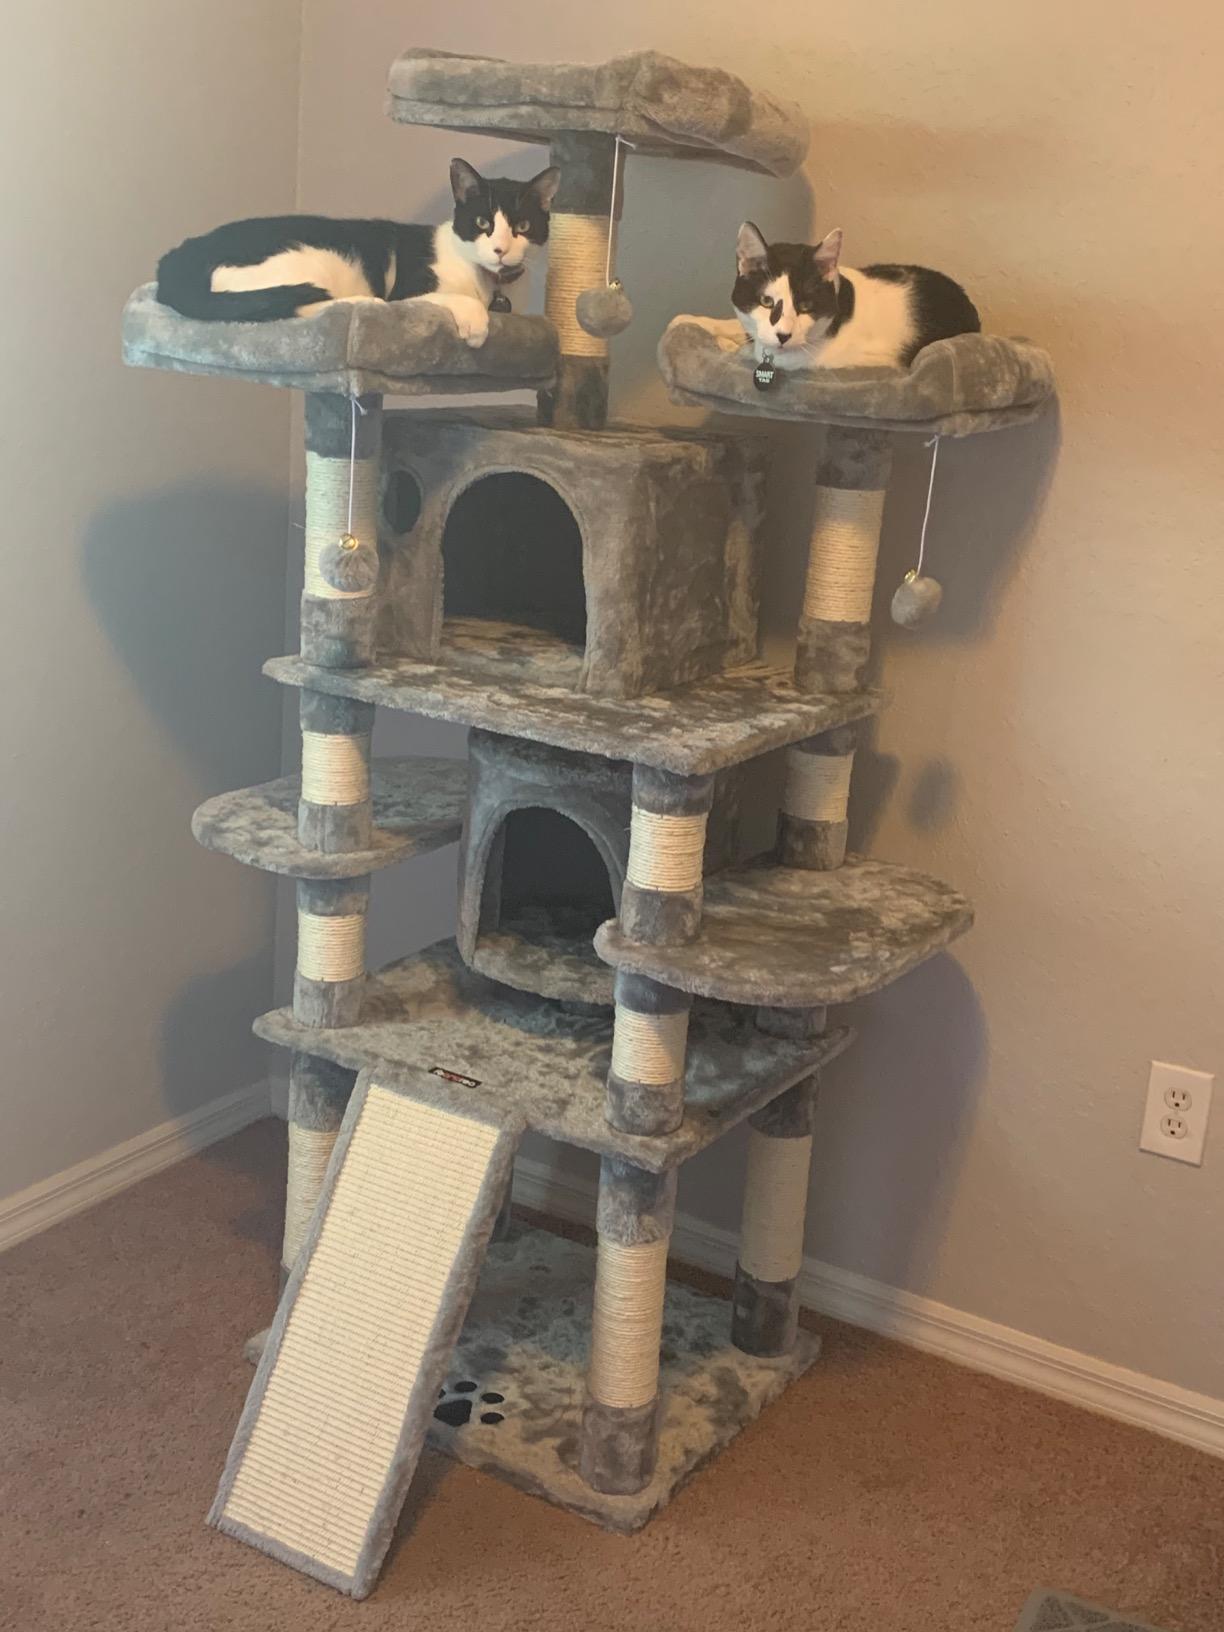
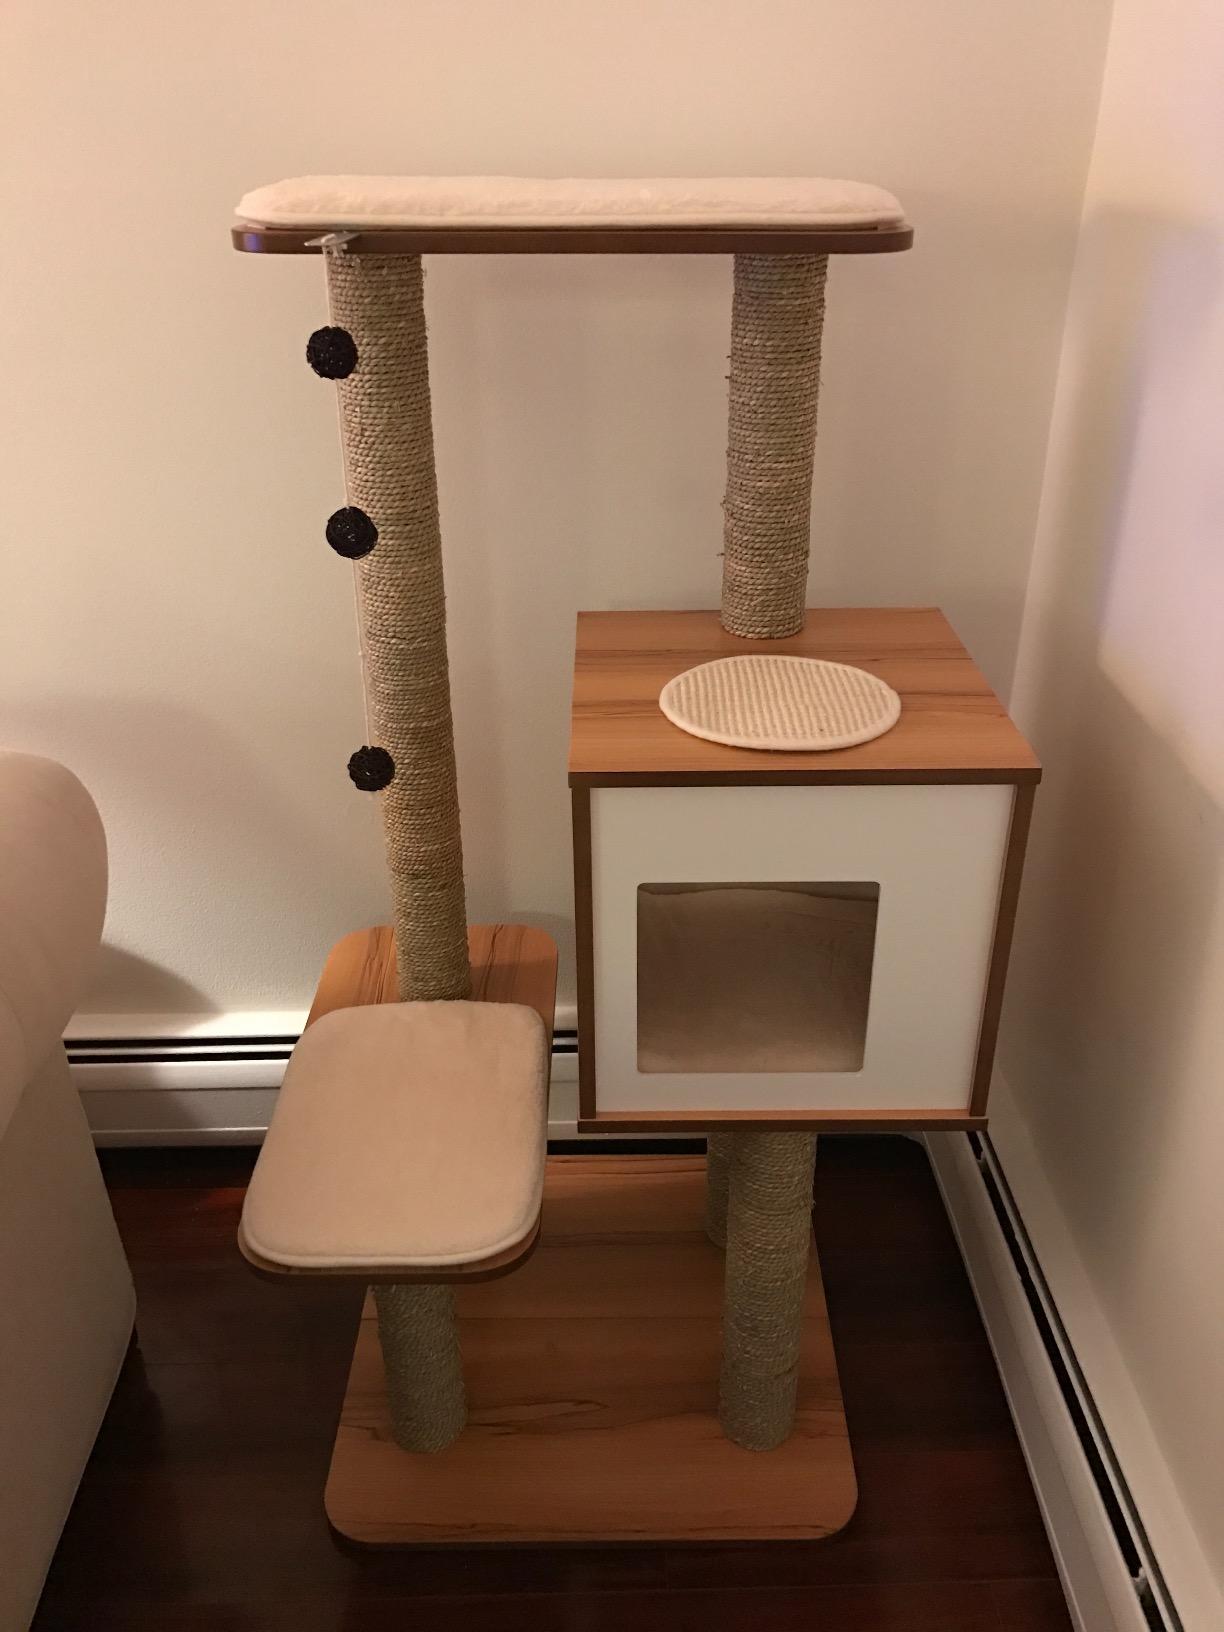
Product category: items_cat tree
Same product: no